Jethro Tull (agriculturist)

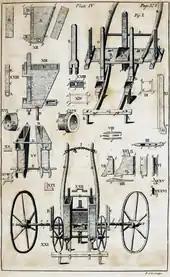

Tull invented some machinery for the purpose of carrying out his system of drill husbandry, about 1733. His first invention was a drill-plough to sow wheat and turnip seed in drills, three rows at a time. There were two boxes for the seed, and these, with the coulters, were placed one set behind the other, so that two sorts of seed might be sown at the same time. A harrow to cover in the seed was attached behind.